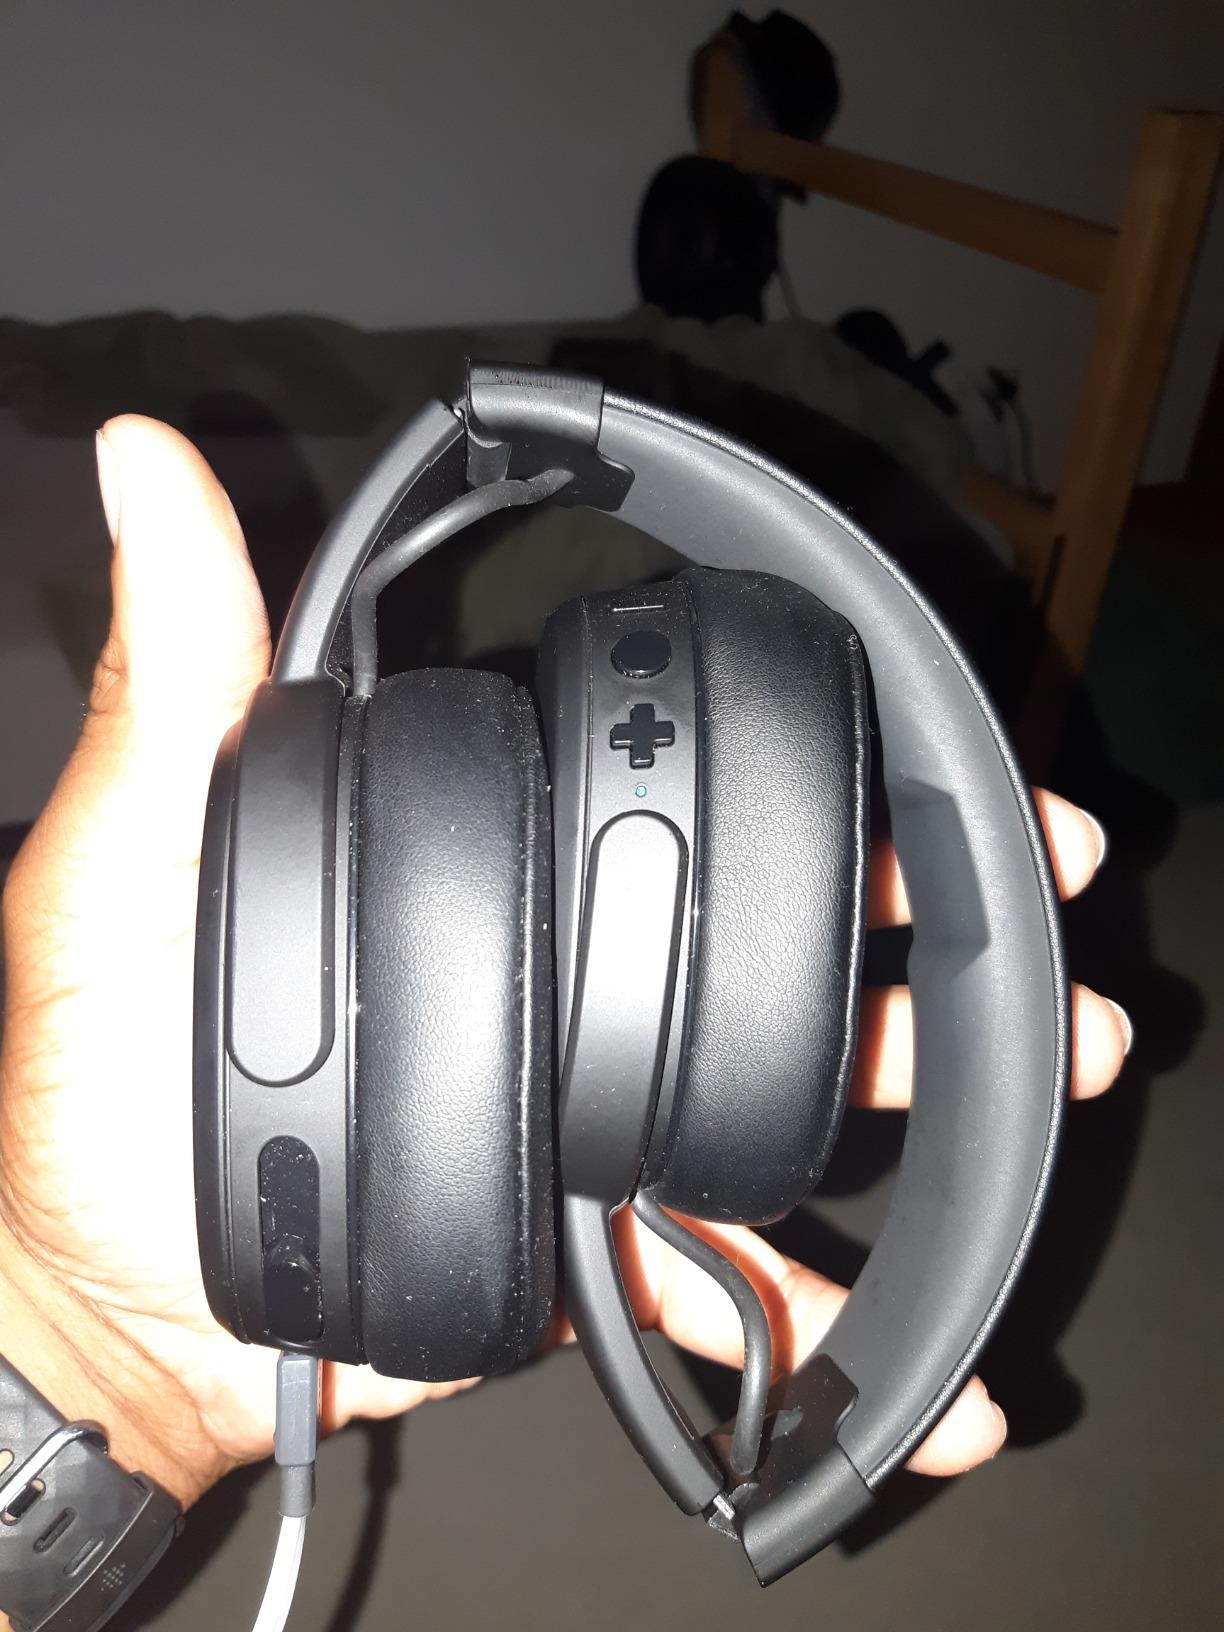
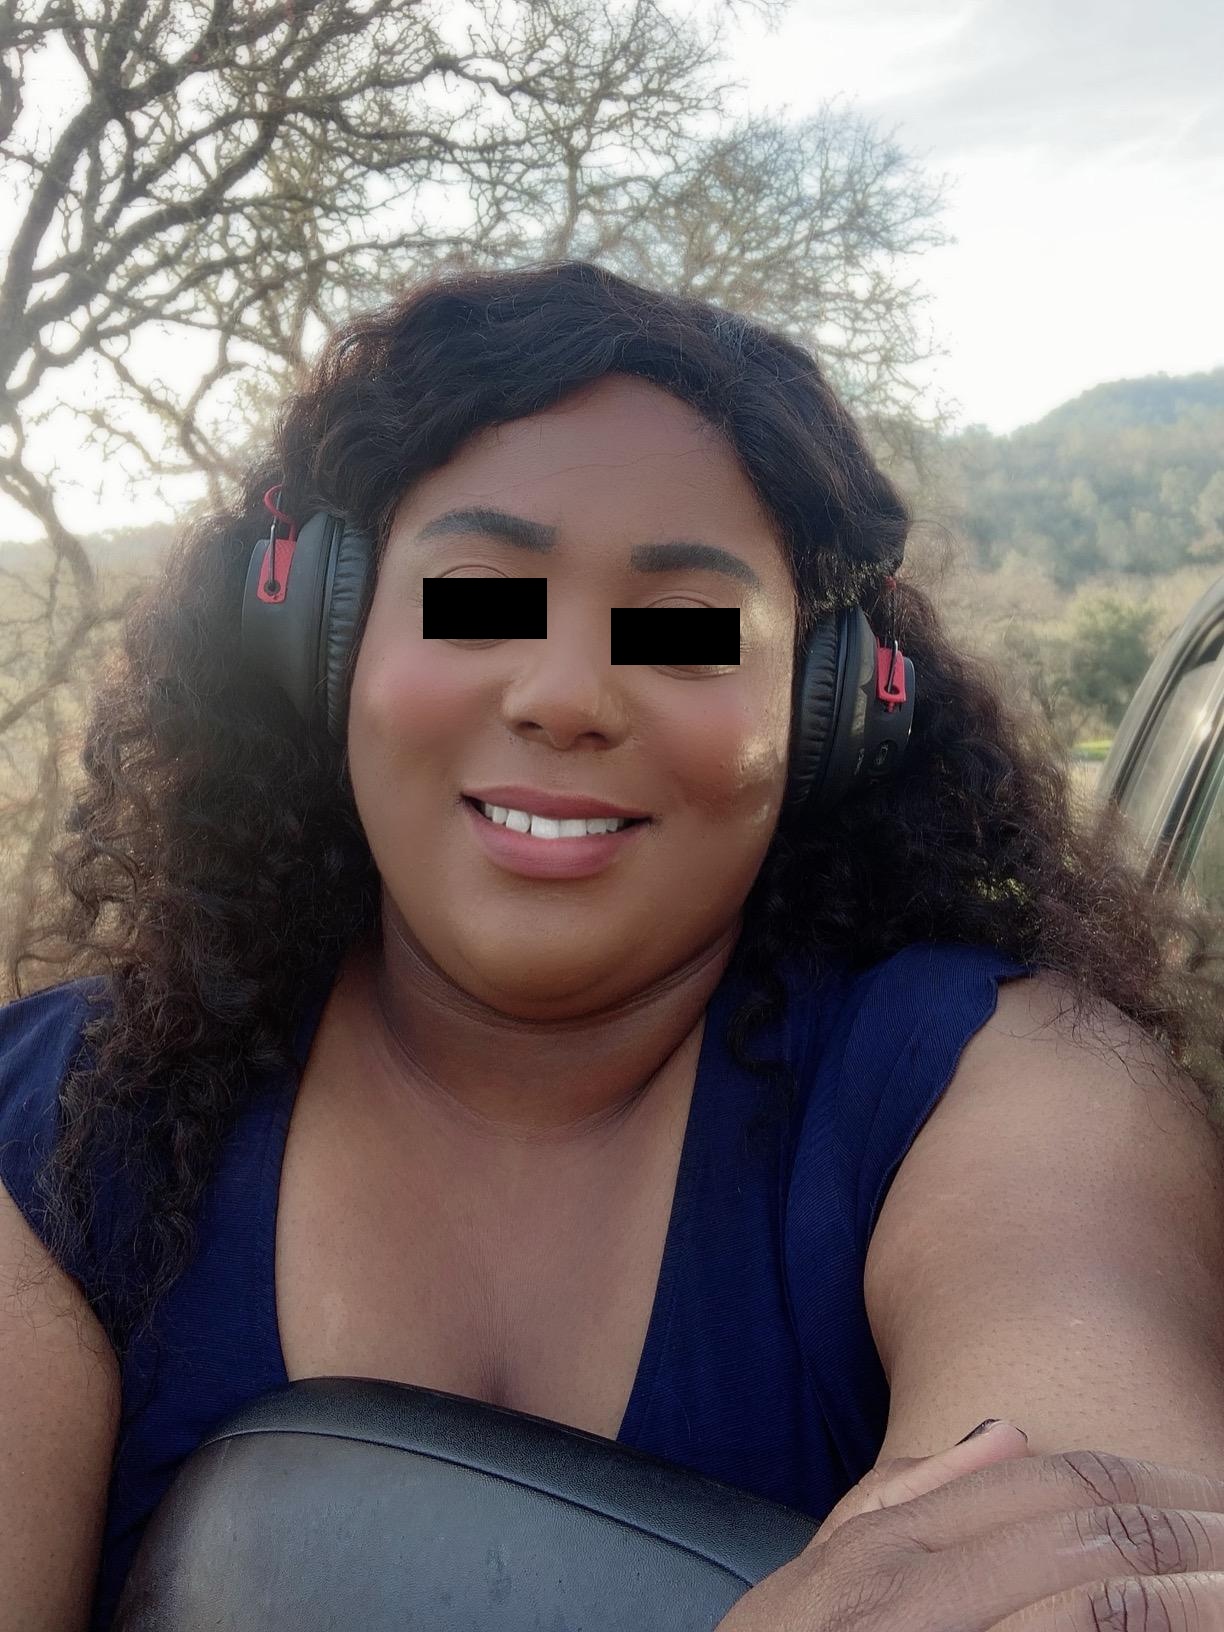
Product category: headphones
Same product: no